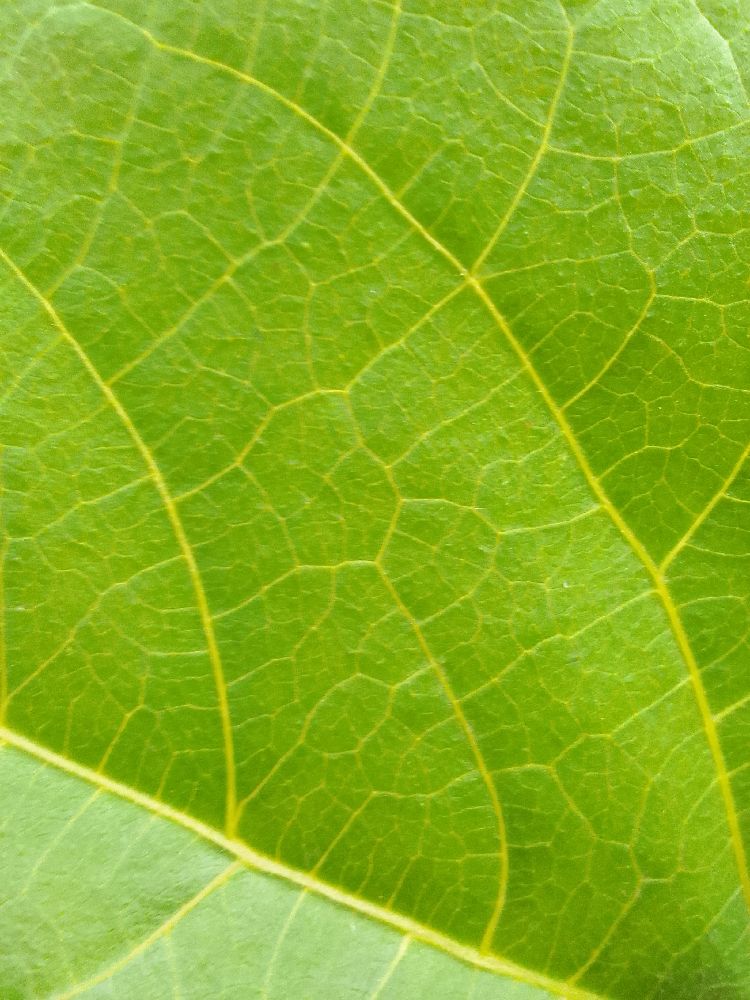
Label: healthy